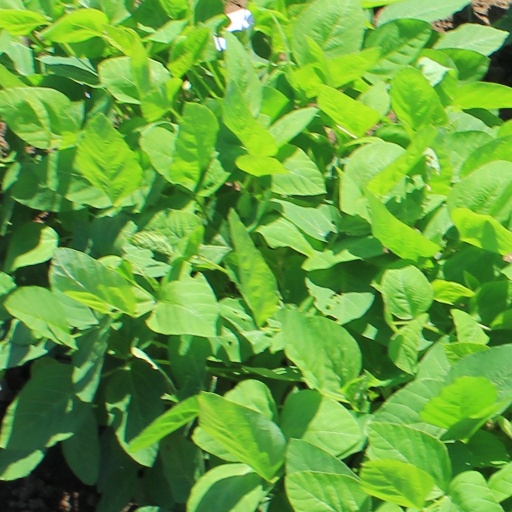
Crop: soybean